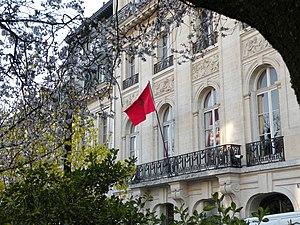
Ambassade du Maroc en France, 5 rue Le Tasse, Paris
Cet article traite des relations entre la France et le Maroc. La France a une ambassade à Rabat tandis que le Maroc a une ambassade à Paris.
L'ambassade du Maroc en France est la représentation diplomatique du Royaume du Maroc auprès de la République française, depuis que le Maroc est indépendant de la France. Elle est située au 5 rue Le Tasse, dans le 16ᵉ arrondissement de Paris, la capitale du pays. Son ambassadeur est, depuis décembre 2012, Chakib Benmoussa.
Cet article recense les représentations diplomatiques du Maroc à l'étranger :